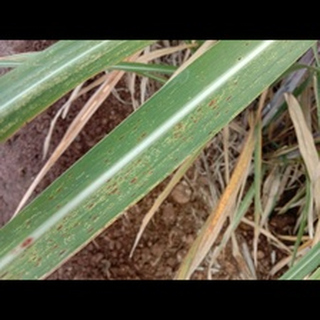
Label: sugarcane_rust